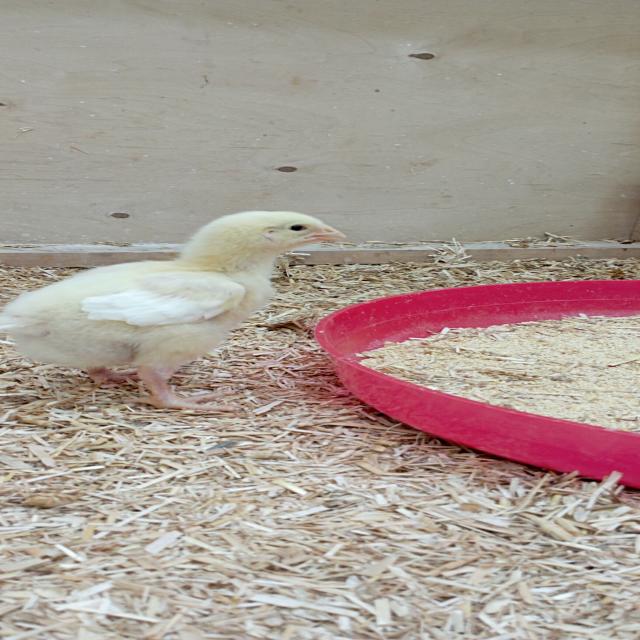
Weight: 201 g